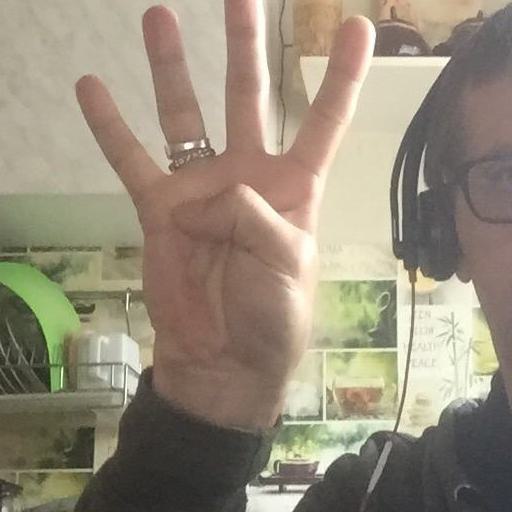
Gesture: four